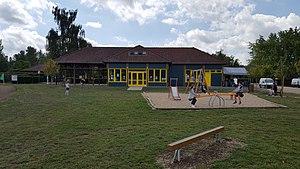
ILOA, Les Rives de Thiers
Thiers est une commune française, située dans le département du Puy-de-Dôme en région Auvergne-Rhône-Alpes adhérente du parc naturel régional Livradois-Forez. Elle est l'une des quatre sous-préfectures du département avec Ambert, Issoire et Riom. Les habitants sont appelés les Thiernois, voire également les bitords.